Robert Fitzwalter

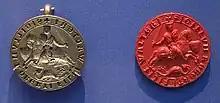
Robert FitzWalter's original seal-die, with modern wax impression, in the British Museum.

Robert Fitzwalter (died 9 December 1235) was one of the leaders of the baronial opposition against King John, and one of the twenty-five sureties of Magna Carta. He was feudal baron of Little Dunmow, Essex and constable of Baynard's Castle, in London, to which was annexed the hereditary office of castellan and chief knight banneret of the City of London. Part of the official aristocracy created by Henry I and Henry II, he served John in the wars in Normandy, in which he was taken prisoner by King Philip II of France and forced to pay a heavy ransom.